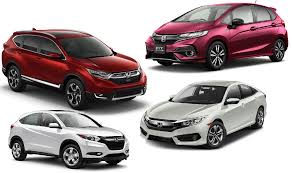
Vehicle type: Cars